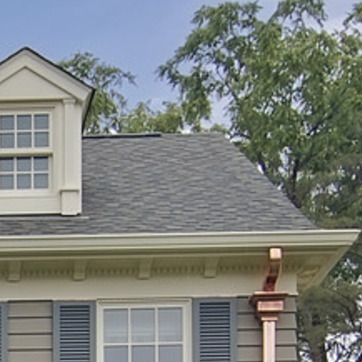
Material: other